Ulick de Burgh, 1st Marquess of Clanricarde

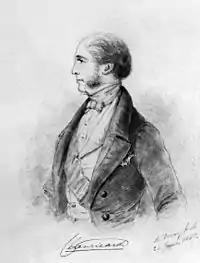
Portrait of Ulick de Burgh, 1st Marquess of Clanricarde (1847)

In 1825, at the age of 24, Clanricarde was created Marquess of Clanricarde in the Peerage of Ireland, a revival of the title which had become extinct on his uncle's death in 1797. The following year he was made Baron Somerhill, of Somerhill in the County of Kent, in the Peerage of the United Kingdom, which entitled him to a seat in the House of Lords. In January 1826 the Earl of Liverpool appointed him as Joint Under-Secretary of State for Foreign Affairs (alongside Lord Howard de Walden), a post he held until August of the same year. He was sworn of the Privy Council in December 1830.